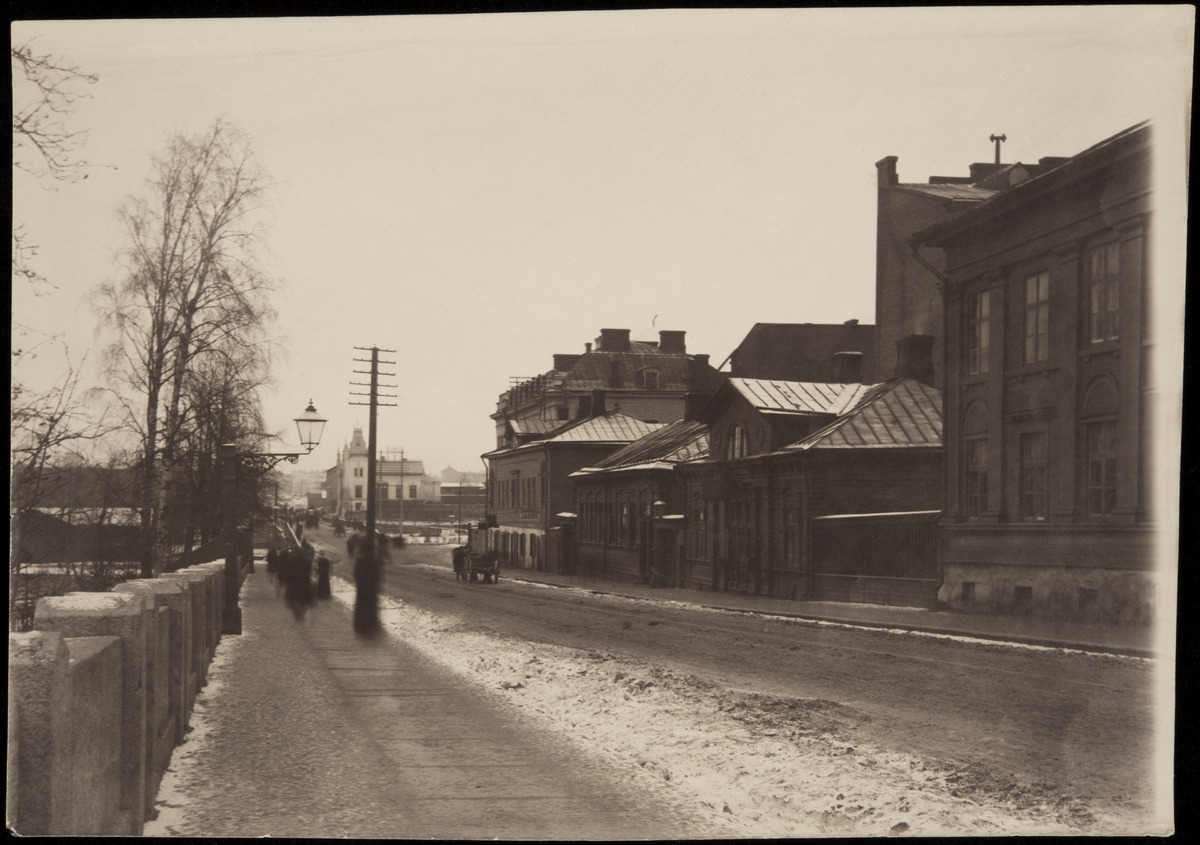
Unioninkatu 43, 41, 39 (osa)
sisällön kuvaus: Unioninkatu 43, 41, 39 (osa). Kuvattu Pitkällesillalle päin, vasemmalla Kaisaniemen puisto ja Kasvitieteellinen puutarha. mustavalkoinen
Kuvaaja: Rosenbröijer, A.E., valokuvaaja
Ajankohta: kuvausaika 1890 n.
Paikka: Suomi, Uusimaa, Helsinki, Kluuvi Helsinki, Unioninkatu 44, 43, 41, 39
Aiheet: kadut, liikenne, rakennukset asuinrakennukset liikerakennukset puutalot, liikehuoneistot, jalankulkijat, kadunkalusteet, valaisimet lyhdyt, valaistus katuvalaistus ulkovalaistus, vuodenajat talvi, lumi